NGC 376

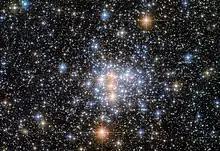
Hubble Space Telescope image of NGC 376

NGC 376 is a young open cluster of stars in the southern constellation of Tucana. It was discovered on September 2, 1826, by Scottish astronomer James Dunlop. Dreyer, a Danish/British astronomer, described it as a "globular cluster, bright, small, round." It is irregular in form, with a central spike.